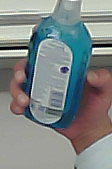
Product: sensodyne_mouthwash